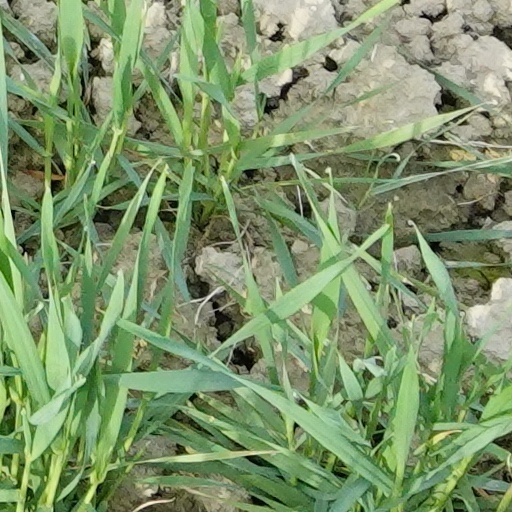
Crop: wheat